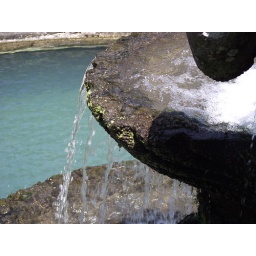
Water cascading from an old stone water fountain to still blue water beneath with reflections and shade